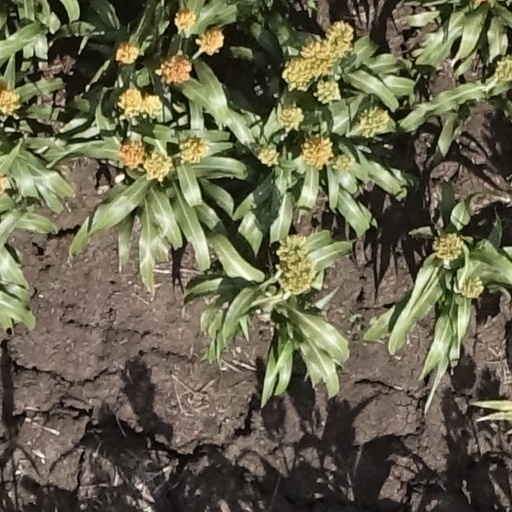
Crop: sorghum